Tanya Turner

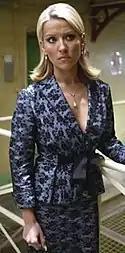
Tanya at HMP Larkhall Prison on "Bad Girls"

Tanya was sentenced to 5 years for possession of cocaine and sent to HMP Larkhall. This was her second offence, she was previously arrested for being in possession and sentenced to community service. However, this time, Tanya is innocent, the cocaine was planted in her handbag by her nemesis, Amber Gates.